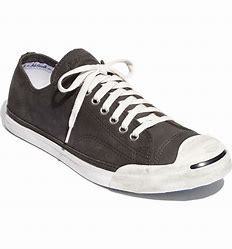
Brand: Converse
Model: Jack Purcell